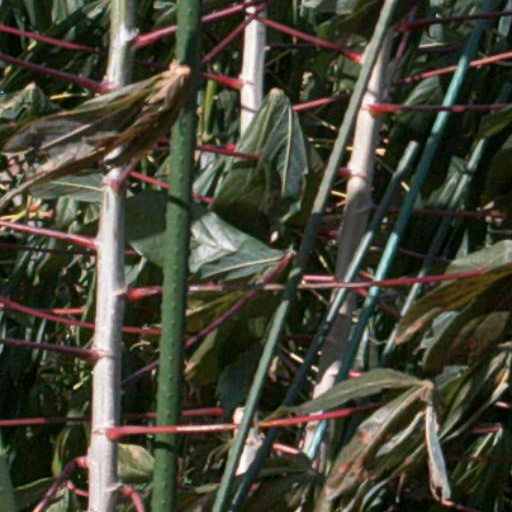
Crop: cassava